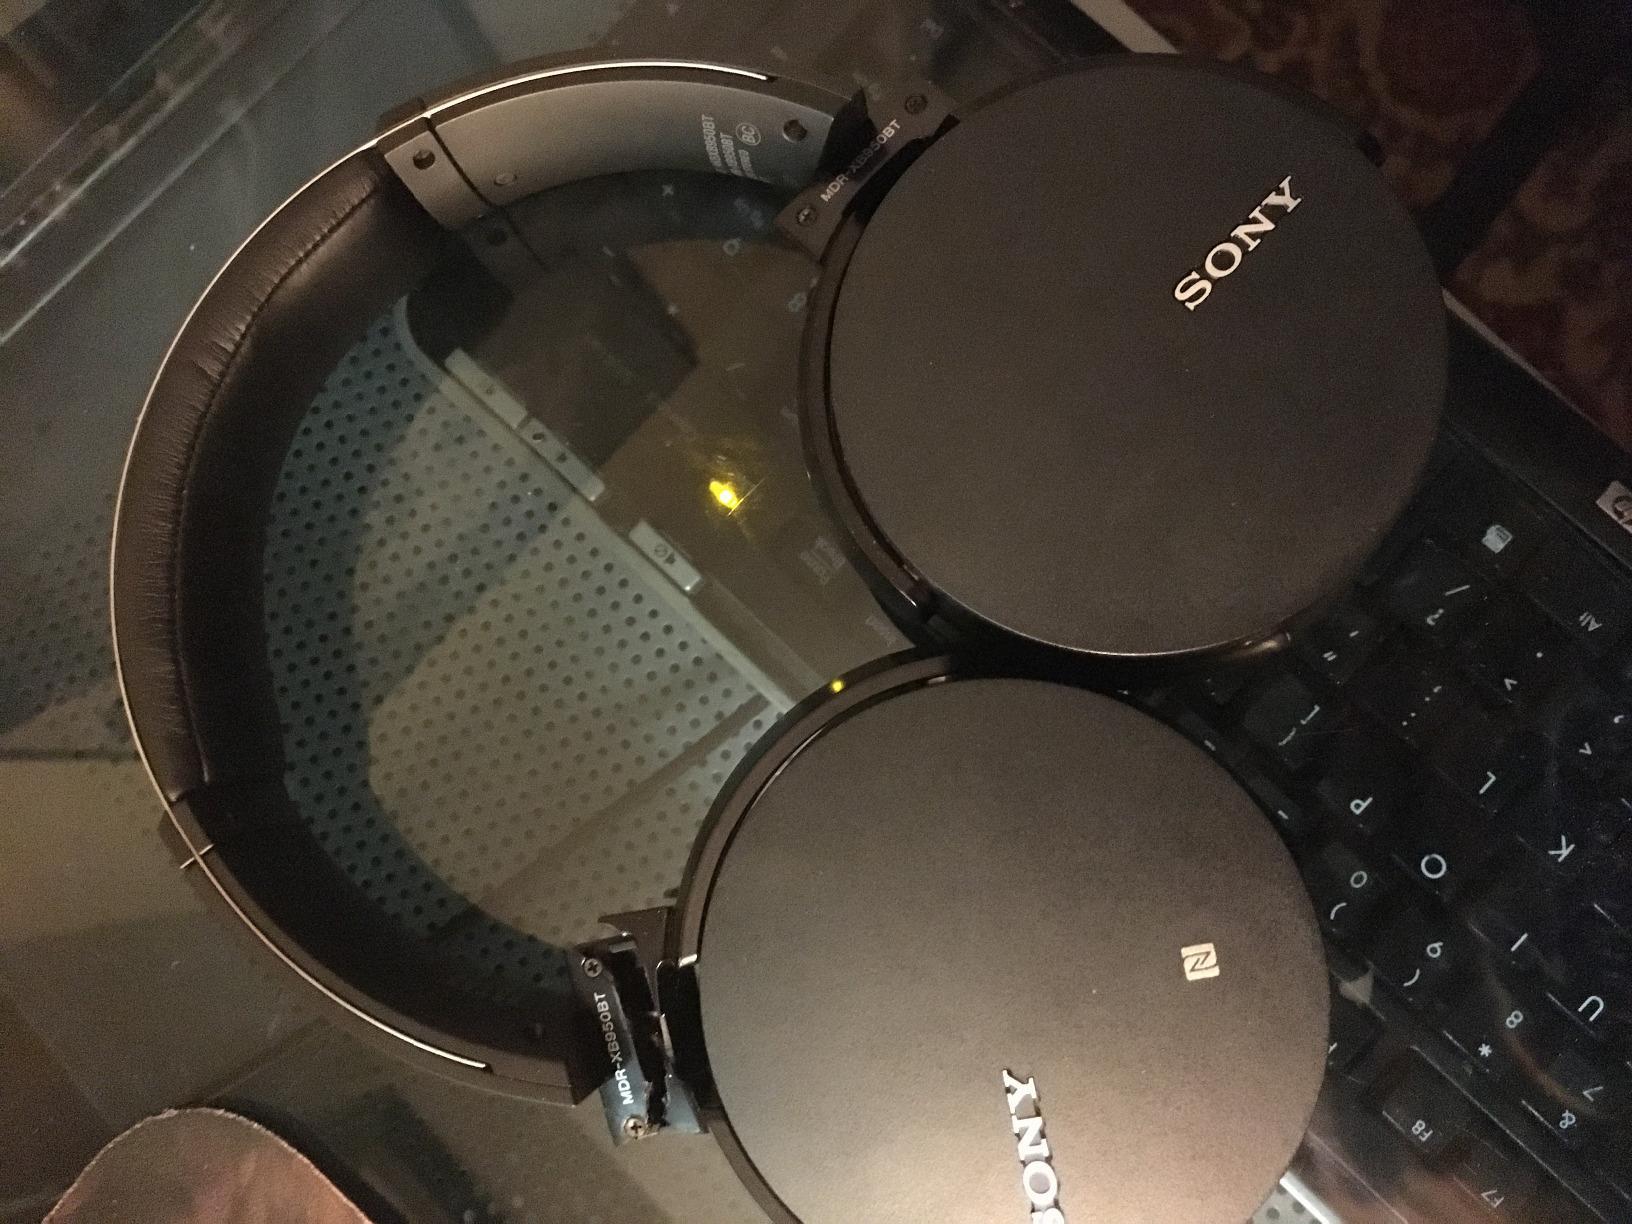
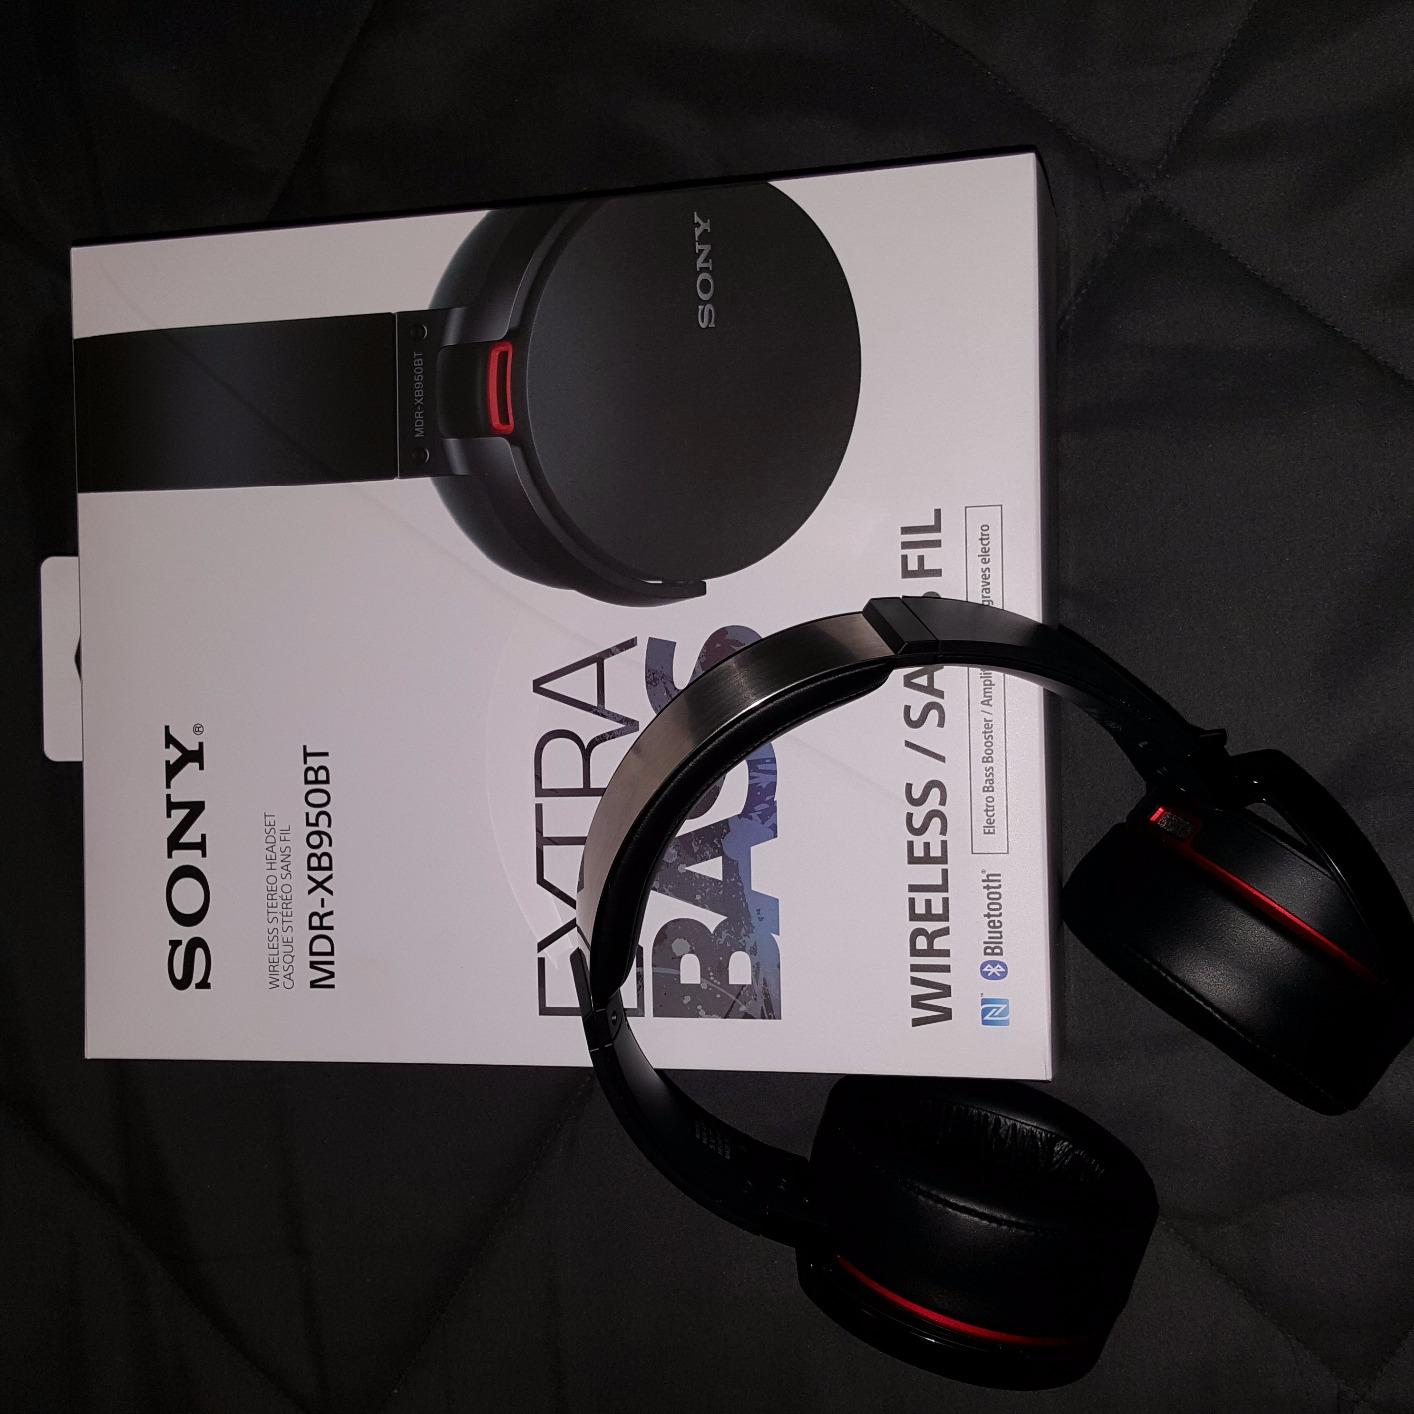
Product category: headphones
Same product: yes